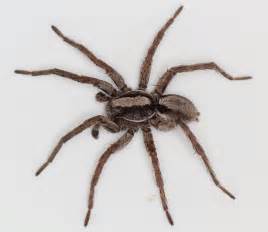
Label: spider